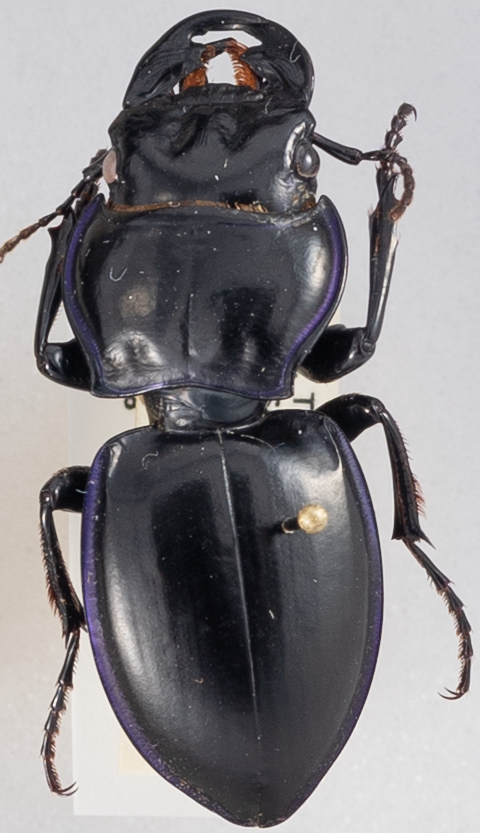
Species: Pasimachus punctulatus
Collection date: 2018-05-29
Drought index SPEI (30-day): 0.248
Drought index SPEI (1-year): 0.226
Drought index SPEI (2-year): -0.39